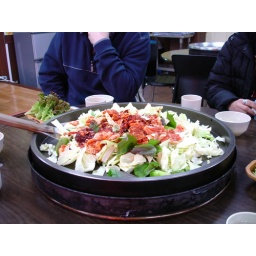
chicken marinated in red pepper past HOT